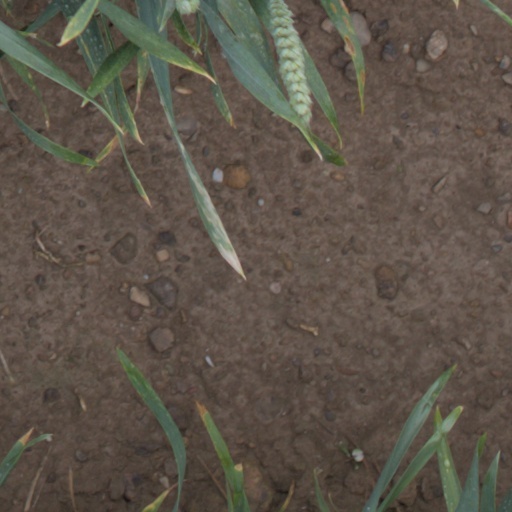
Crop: wheat